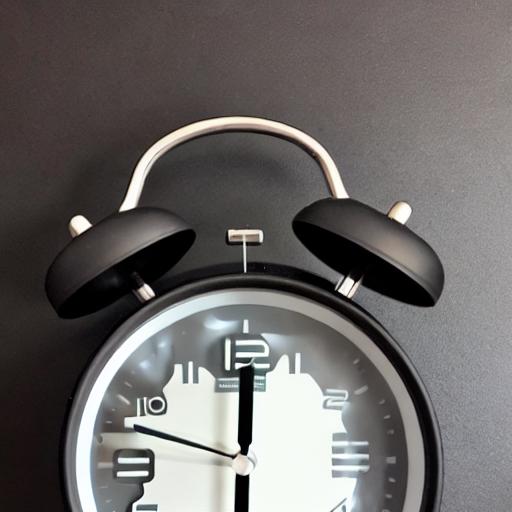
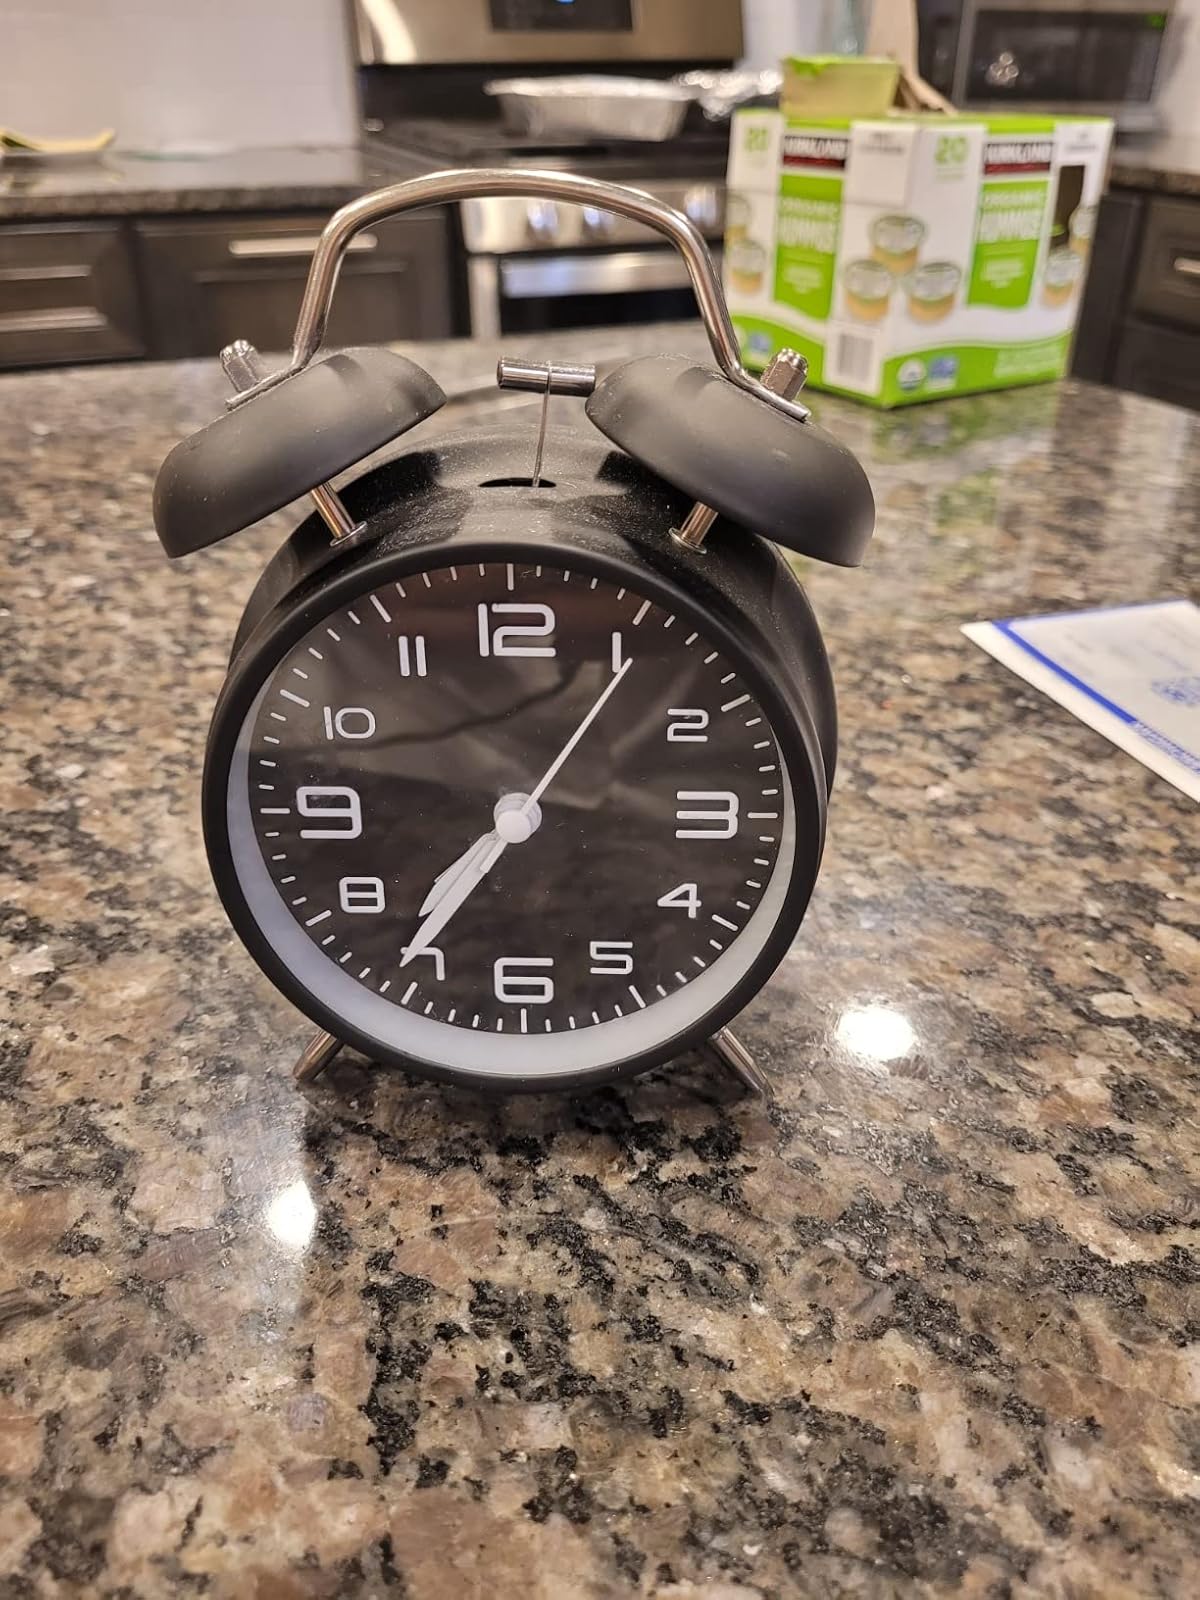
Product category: clock
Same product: no